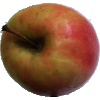
Label: apple_pink_lady